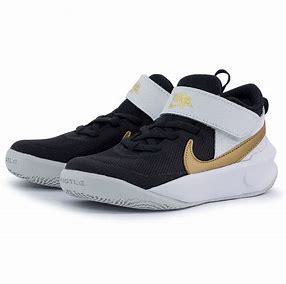
Brand: Nike
Model: Team Hustle D 10